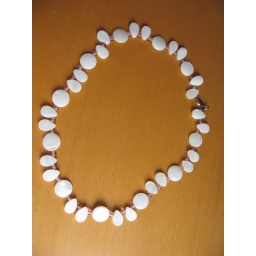
circle and tear shaped shell beads seperated by light pink glass beads